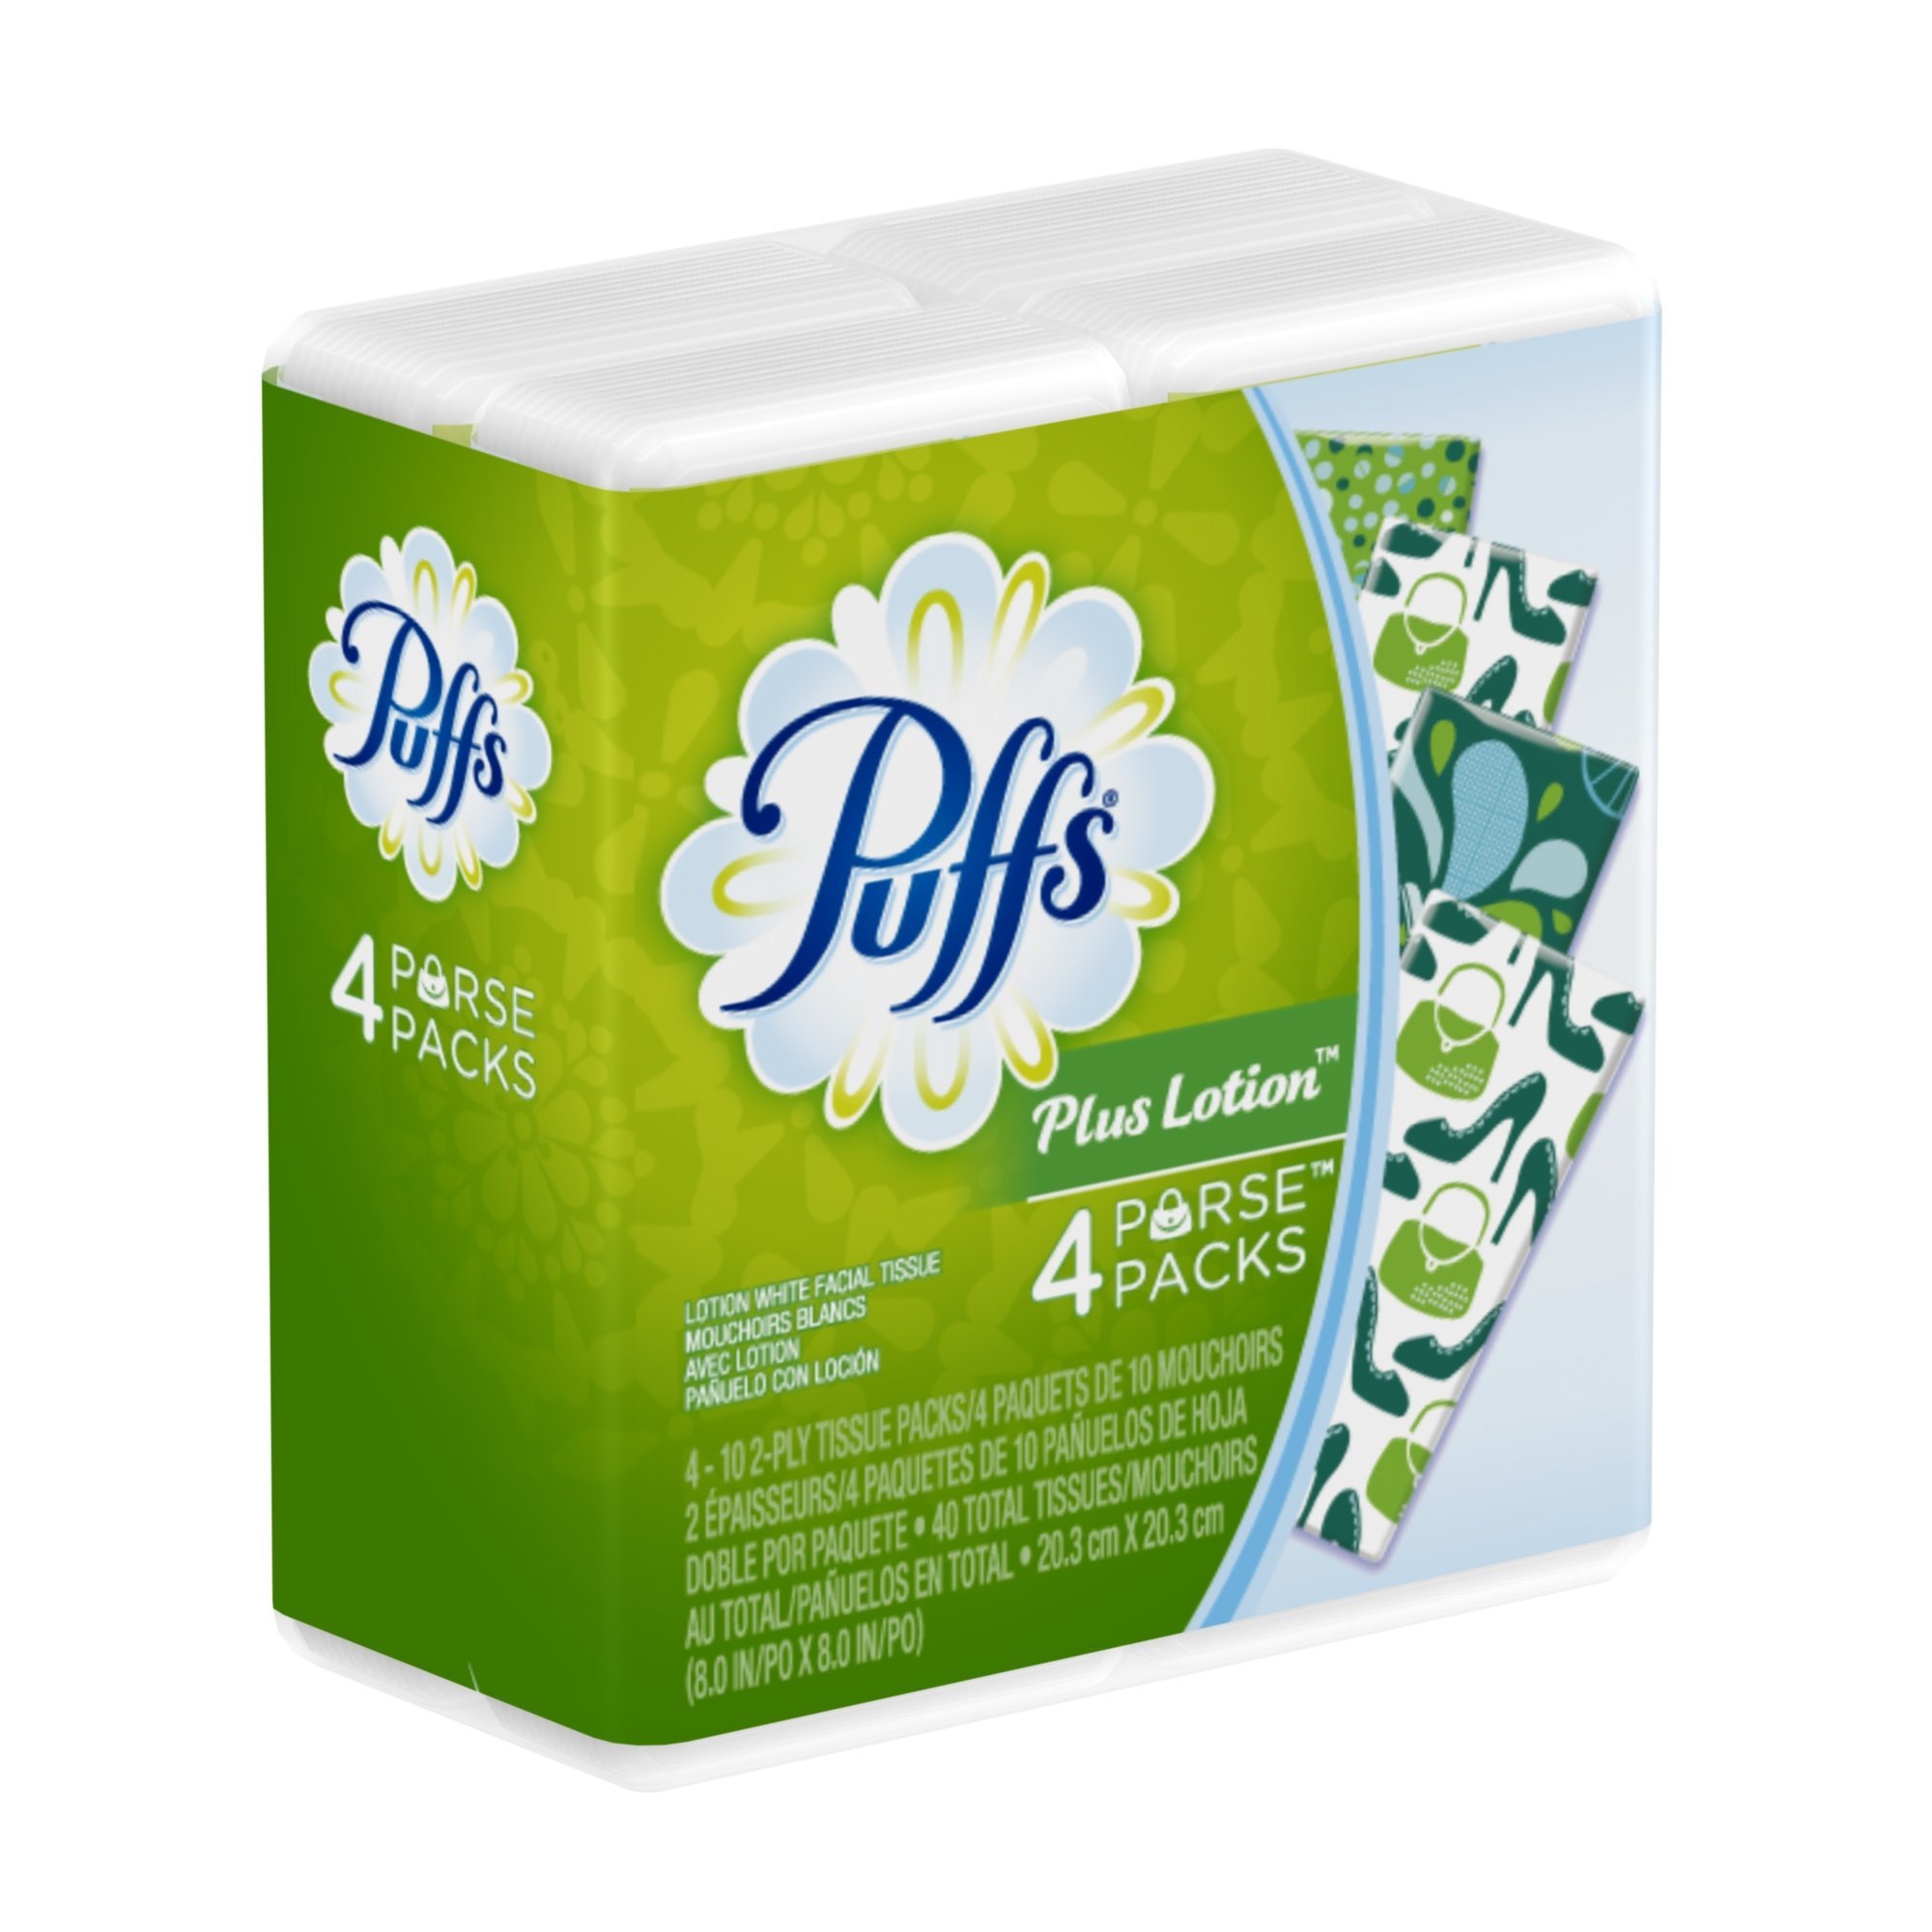
Item Name: Puffs Plus Lotion Facial Tissues To-Go Packs (4 Packs, 10 per Pack)
Value: 40.0
Unit: Count

Price: 10.02